Huangdao, Qingdao

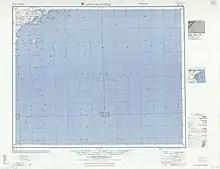
Map including Huangdao (AMS, 1954)

Huangdao District is the earliest key area of Qingdao's opening-up to the outside world. In 1985, the Qingdao Economic and Technological Development Zone was built in Huangdao District. In 1992, with the approval of the Shandong Provincial Party Committee and Government, the total area of Qingdao Economic and Technological Development Zone and Huangdao District was expanded to 217.33 square kilometers after the integration of the two district systems. In 2004, the original renovation system of Hongshiya Town in Jiaonan City was transferred to Huangdao District, and the area was further expanded to 274.1 square kilometers. Huangdao is divided into 12 subdistricts and 10 more rural towns; the latter half of the current subdistricts and all towns were ceded from Jiaonan City.